27th Regiment Royal Artillery

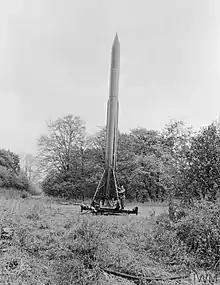
Corporal of the Royal Artillery in West Germany

The regiment saw active service in the Far East during the Second World War. After re-forming at Twycross in 1947, it became 27 (Heavy) Anti-Aircraft Regiment in 1948 and moved to Dortmund as part of 1st Army Group Royal Artillery with Corporal SSM missiles in 1961.